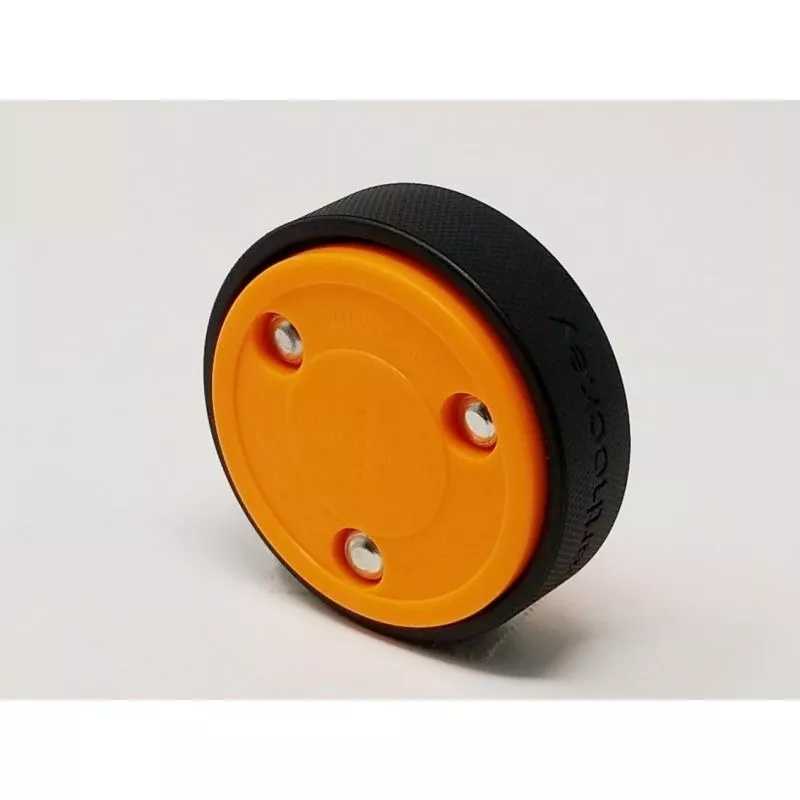
Smart Hockey VPSLIDER ritulys rituliniam rieduliui
„Smart Hockey“ VPSLIDER riedučių riedučių ritulys Savybės: 4 uncijų „Slider“ greičio ritulys. Naudokite jį prieš varžybas apšilimui. Treniruokitės su juo garaže, rūsyje arba ant lygaus, kieto paviršiaus. Mūsų „Slider“ turi patentuotą, vulkanizuoto kaučiuko pagrindą, esantį tarp dviejų slystančių diskų. Vulkanizuotas kaučiukas yra ta pati medžiaga, kuri naudojama ledo ritulio rituliams gaminti, todėl mūsų ritulys yra patvaresnis nei konkurentų. Nesvarbu, ar treniruojatės ant lygaus betono, gatvėje, ar savo rūsyje, jus nustebins „Slider“ diskų greitis ir slidumas.
Brand: Inny
Category: Sporting Goods > Athletics > Figure Skating & Hockey > Figure Skating & Hockey Training Aids > Hockey Speed Trainers